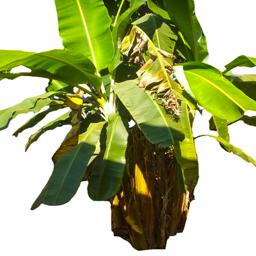
Label: MALBHOG LEAF